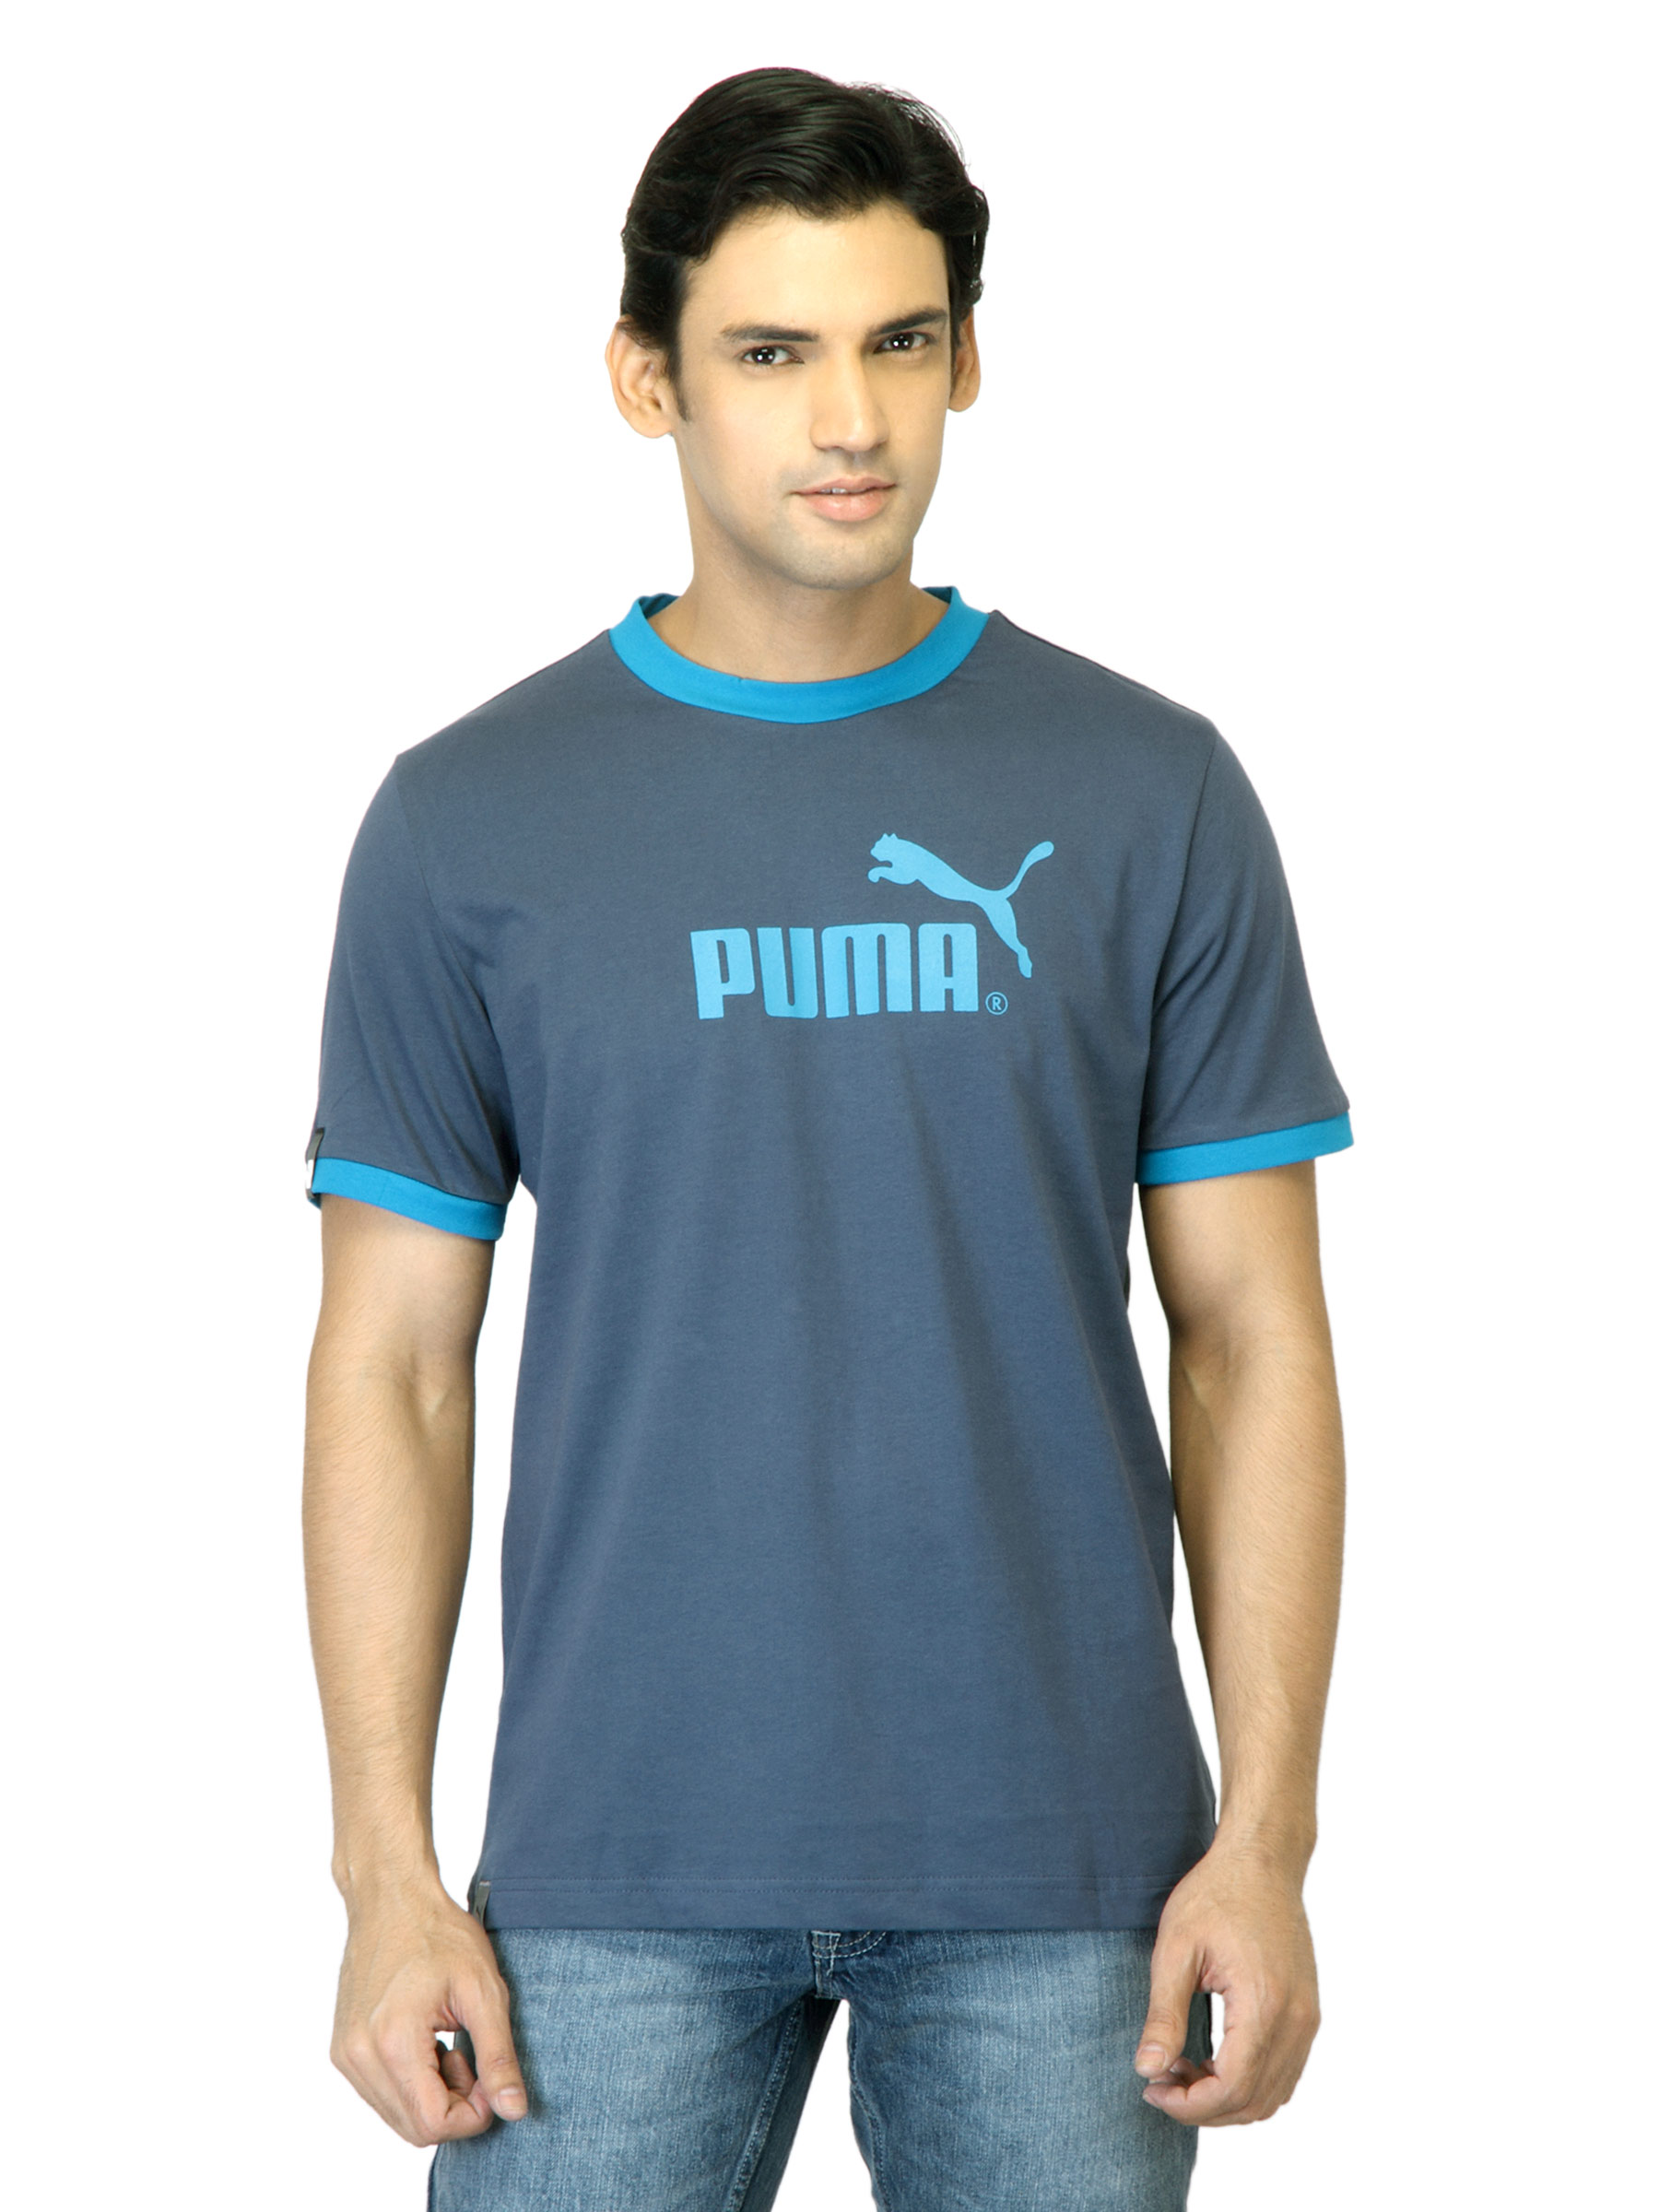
Puma Men Large Logo Ringer Blue T-shirt
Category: Apparel / Topwear / Tshirts
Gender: Men
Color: Blue
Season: Summer 2012
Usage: Casual